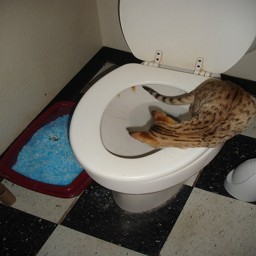
A small kitten sits on the rim of a toilet seat.
A leopard spotted kitty studying the toilet bowl.
A cat standing on a toilet bowl looking at the water
A cat looking in a dirty toilet bowl.
A kitty standing on a toilet seat looking in the toilet.